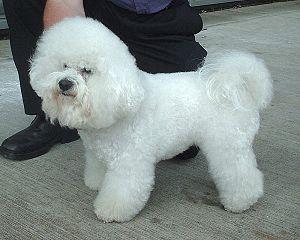
Le bichon est une race de chien. Il existe cinq types de bichons : le maltais, le bolonais, le frisé, le havanais et le bichon russe.